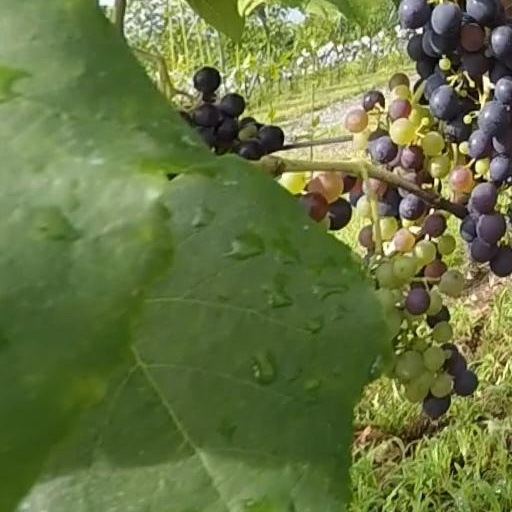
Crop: grape